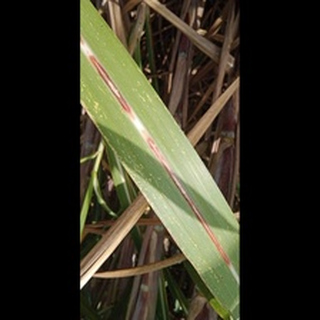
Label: sugarcane_red_rot